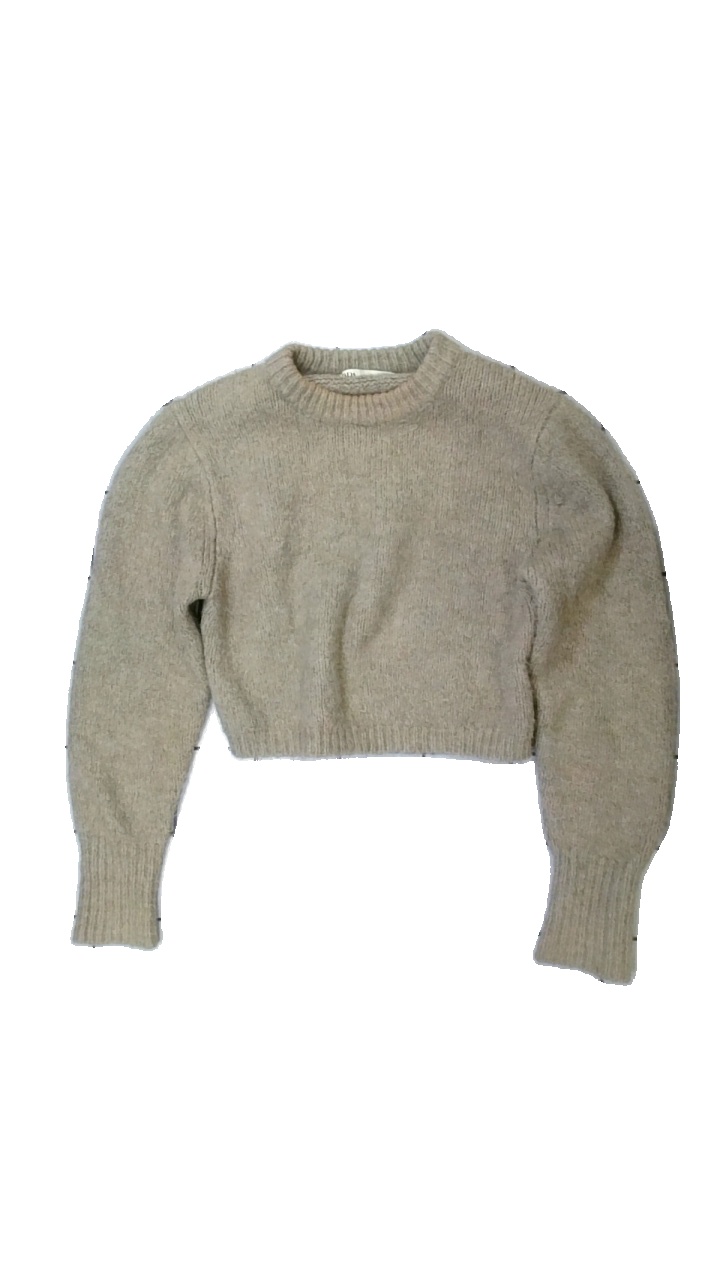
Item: Sweater (Ladies)
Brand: Zara
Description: beige croppad långärmad tröja, fläckar i krage och nopprig
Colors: Beige
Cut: Cropped
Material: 76% acrylic 24% nylone
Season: All
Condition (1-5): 2
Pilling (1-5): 3
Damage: fläckar krage
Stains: Major
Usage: Export
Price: <50